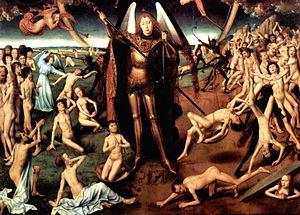
Chronologie des arts plastiques